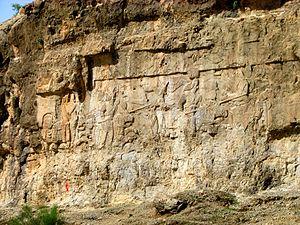
Le paysage archéologique sassanide de la région du Fars regroupe un ensemble de huit sites archéologiques iraniens classés au Patrimoine mondial depuis juin 2018 et localisés dans les localités de Firouzabad, de Bishapour et de Sarvestan. Couvrant une superficie de 639 hectares, ils comprennent des monuments et des structures urbaines des débuts et, dans une moindre mesure, de la fin de l'empire sassanide, entre le IIIᵉ et le VIIᵉ siècle ap. J.-C.